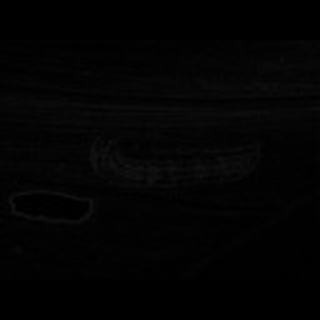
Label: cotton_army_worm